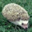
Label: porcupine